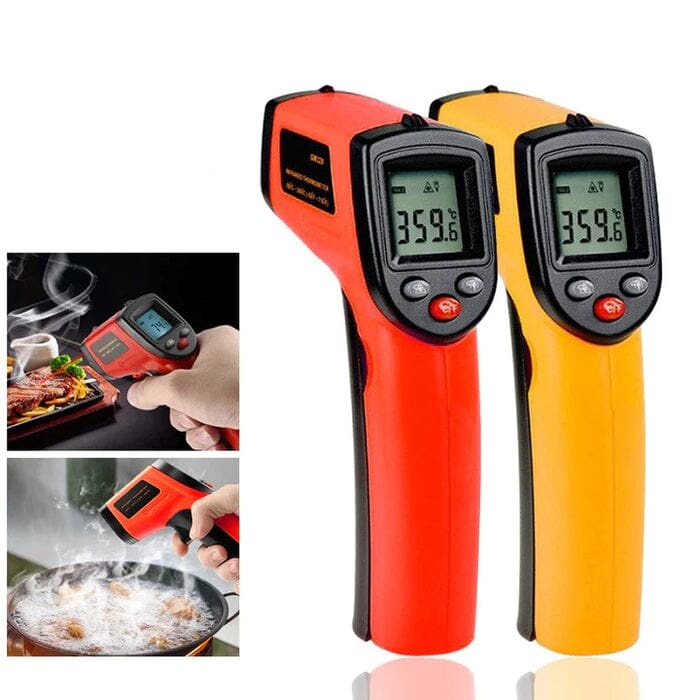
Termômetro Digital Infravermelho
Termômetro Digital Infravermelho: Precisão e Eficiência em Medições Sem Contato O Termômetro Digital Infravermelho é a solução ideal para medir a temperatura de superfícies de forma rápida e precisa, sem a necessidade de contato físico direto. Indicado para situações onde o uso de termômetros tradicionais não é viável, este dispositivo é especialmente útil em locais de difícil acesso, objetos em movimento ou superfícies perigosas. Preciso e Eficaz Com mira laser integrada, o termômetro permite que você aponte para o objeto a ser medido e obtenha uma leitura instantânea da temperatura, exibida em um monitor LCD. Ele também possui memória, bateria de longa duração, desligamento automático e uma ampla faixa de medição, de -50°C a 380°C, garantindo versatilidade em diversas aplicações. Ampla Utilização Indispensável para profissionais em áreas como engenharia, manutenção industrial, mecânica e refrigeração, o Termômetro Digital também é perfeito para uso doméstico, medindo a temperatura de alimentos, líquidos, churrascos e muito mais. Benefícios do Produto Leituras rápidas e precisas: Obtenha a temperatura em segundos. Medição sem contato físico: Ideal para superfícies quentes ou de difícil acesso. Visor LCD: Facilita a leitura das temperaturas. Faixa de medição ampla: Capacidade de medir de -50°C a 380°C. Alarme sonoro: Notificação de alta temperatura para maior segurança. Desligamento automático: Prolonga a vida útil da bateria. Especificações Técnicas Faixa de temperatura: -50°C a 380°C Precisão: ±1,5% ou ±1,5°C Proporção de ponto de distância: 12:1 Temperatura operacional: 0-40°C Fonte de alimentação: 2 pilhas AAA (não incluídas) Duração da bateria: 12 horas Material: ABS Cor: Amarelo/Vermelho Tamanho: 25cm Pacote Inclui 1x Termômetro Digital Infravermelho Compre agora com frete grátis! Nossa Garantia Sua satisfação é nossa prioridade. Oferecemos uma garantia de devolução total em até 7 dias, assegurando uma compra sem riscos.
Brand: Fornecedor
Category: Hardware > Tools > Measuring Tools & Sensors > Infrared Thermometers